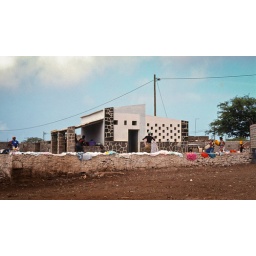
There was no running water at the houses in Salineiro, so all water was obtained at this structure.